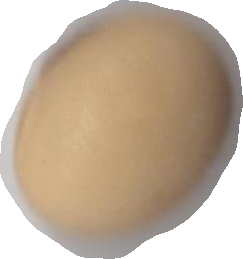
Variety: Anjasmoro